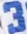
Number: 3